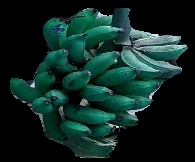
Variety: rasbale
Grade: grade3